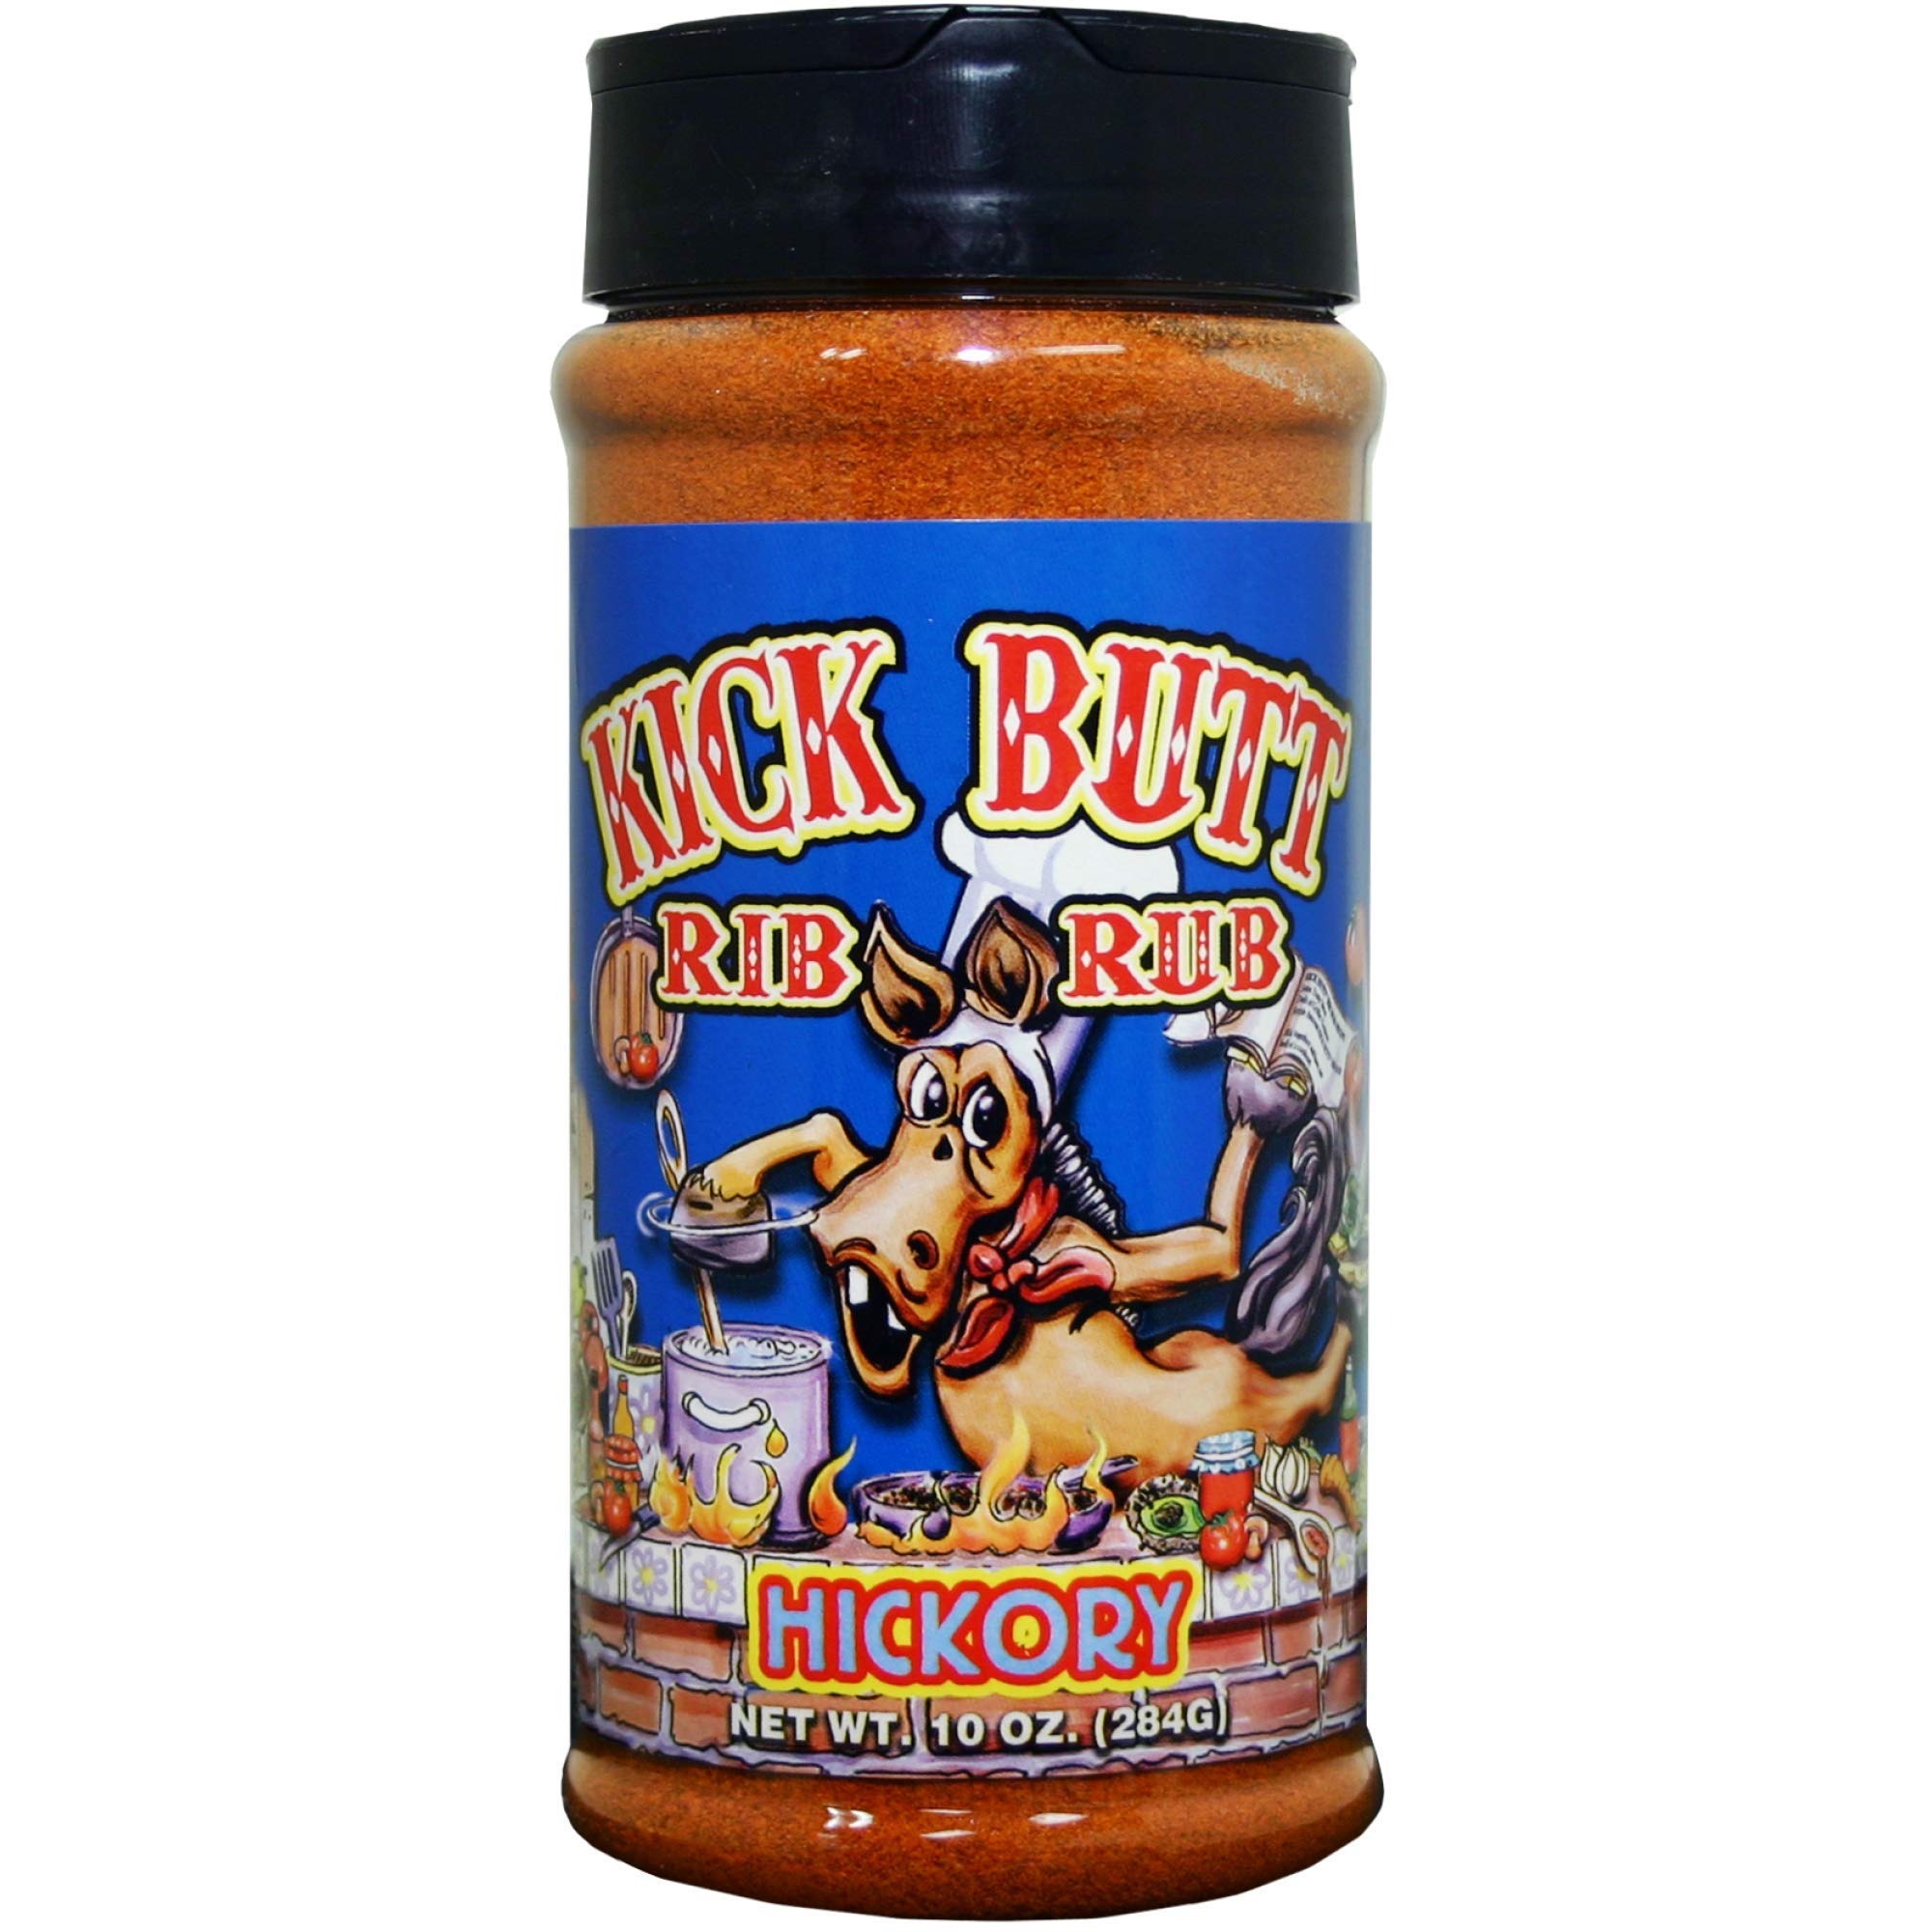
Item Name: Kick Butt Gourmet Cajun Seasoning Spice Shaker - Spicy Cajun Seasoning Rub (10 oz) - Use for Creole Seasoning (Hickory)
Bullet Point 1: SPICES AND SEASONINGS: This 10 oz chipotle honey chicken seasoning and pork rub blend enhances any dish and is backed by a bangin’ taste designed for the bbq fan or grilling aficionado. Create tantalizing flavor in a pinch by using chipotle honey seasoning on chicken wings, turkey, fish, pork, ribs or whatever tickles your fancy.
Bullet Point 2: THE TASTIEST RIB RUB AROUND: This Kick Butt BBQ rub can be added to chicken, beef, seafood and pork dishes. Full of finger lickin’ flavor, it’s a seasoning that’s as sweet as can be with a little spice and a whole lot of nice! This chipotle honey rib rub will make everyone want to wolf down your chow.
Bullet Point 3: PREMIUM GIFTS: These make great stocking stuffers for any meat seasoning lovers you know. They're wonderful for birthdays, Father’s Day, Mother’s Day, Fourth of July, Christmas gifts or any other shindig for that matter. Give your pal the gift that makes every meal memorable. Make your barbecuing the talk of the town with this premium rib rub gift, you can thank us later!
Bullet Point 4: BACKYARD BBQ: Kick butt spices and seasonings are the ones to beat, and chipotle honey chicken and rib rub is no exception. Rub this on some juicy t-bones and just watch that meat sizzle on the grill and make your mouth water! There’s nothing like enjoying a great outdoor BBQ with a savory seasoning to match. So, get that grill fired up already and start grilling with Kick Butt’s chipotle honey rib rub.
Bullet Point 5: MADE IN THE USA: To maintain the highest quality, best-tasting, gourmet BBQ grill and rib rub on the market today, Butt Kickin’ grows and harvests its own peppers on land right next to their facility in Arizona. Talk about dedication! Made with quality and consistency in mind, this set is top notch. Filled with bold, mouthwatering flavor and flamin’ heat, you won’t find another chipotle honey rib rub set like it around- and you won’t have to! Don’t believe it? Just check our reviews.
Product Description: This sweet and spicy chipotle honey flavor is awesome on the grill. Use on ribs, chicken, fish, or pork! This chicken seasoning and pork rub blend enhances any dish, backed by a bangin’ taste designed for the bbq fan or grilling aficionado. Create tantalizing flavor in a pinch by using chipotle honey seasoning on chicken wings, turkey, fish, pork, ribs, or whatever tickles your fancy.
Value: 10.0
Unit: Ounce

Price: 14.9